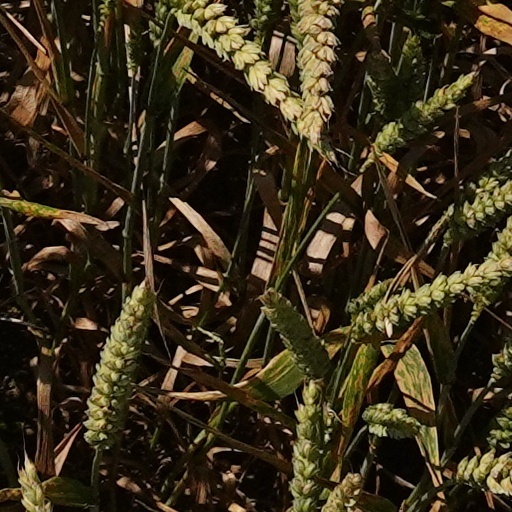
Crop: wheat